Gunpowder weapons in the Ming dynasty

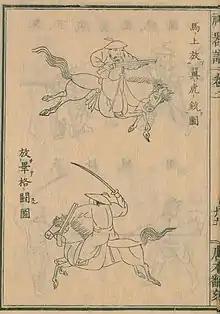
A cavalryman shooting a "winged tiger gun" and using it as a shield afterward. From the "Shenqi Pu", 1598.

According to the "Shenqi Pu", 1598, an infantry brigade of 2,699 men was to be equipped with 1,080 muskets and 216 bows. A cavalry brigade of 2,988 men was to be equipped with 1,152 bows, 432 muskets, and 60 "crouching tiger" cannons. A wagon brigade of 3,109 men was equipped with 145 wagons, eight large cannons, 256 swivel guns, and 512 muskets. The "Shenqi Pu" shows the soldiers using detached wagons as walls behind which they fire from through holes using muskets. Five men worked to reload and fire the musket in rotation. The Manchus also used something similar in their war against the Ming dynasty. They had rampart platforms on wheels, on which stood two soldiers firing muskets.